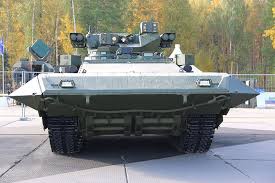
Label: BMP-T15